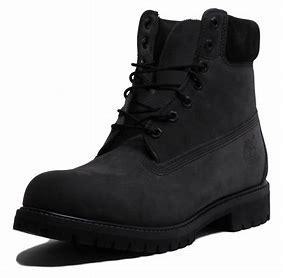
Brand: Timberland
Model: 6 Inch Nubuck